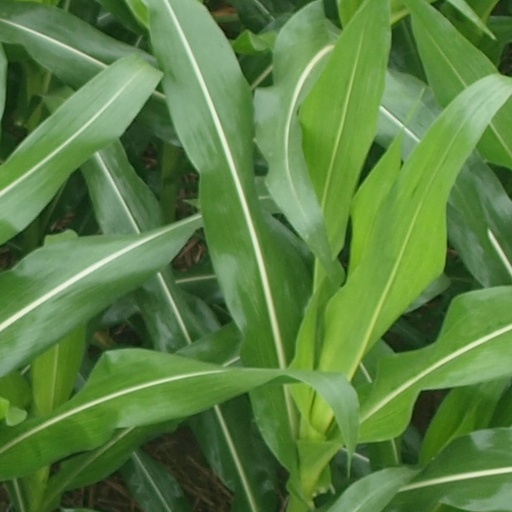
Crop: maize; corn